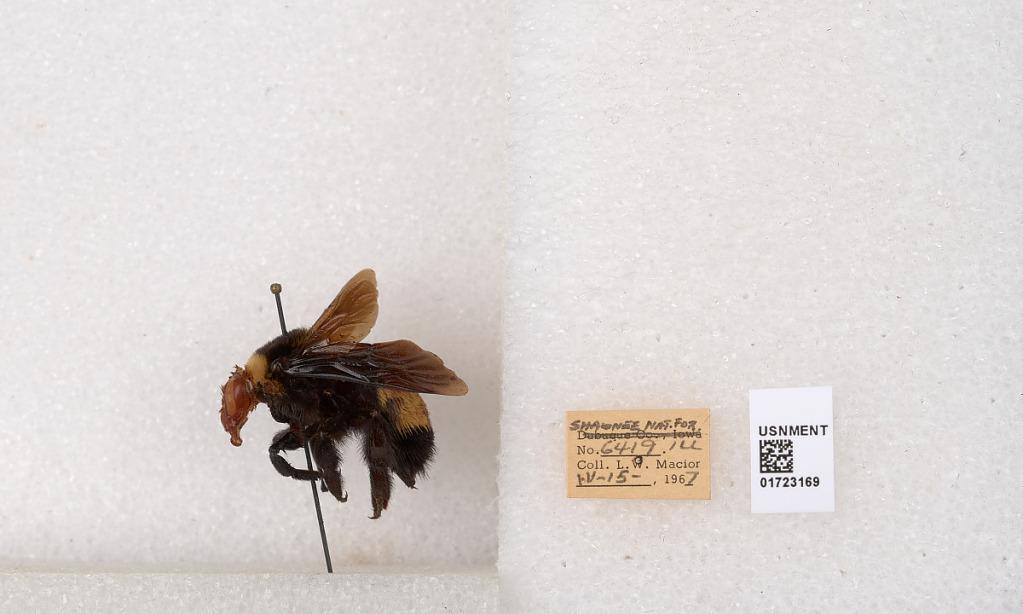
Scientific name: Bombus (Bombus) nevadensis auricormus
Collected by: L. Macior
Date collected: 1967-4-15
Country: United States
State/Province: Illinois
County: Johnson
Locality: Shawnee National Forest
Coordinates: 37.5114, -88.8011